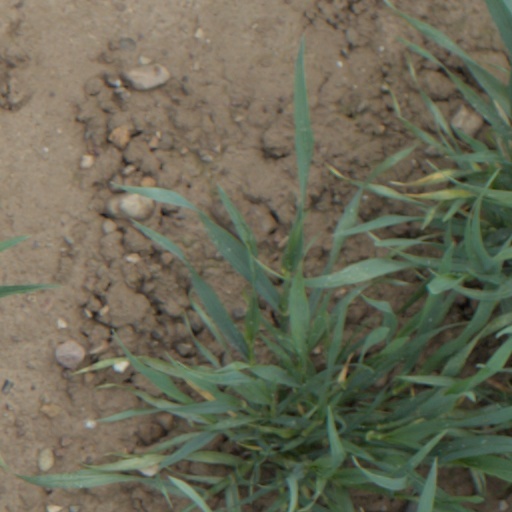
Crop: wheat